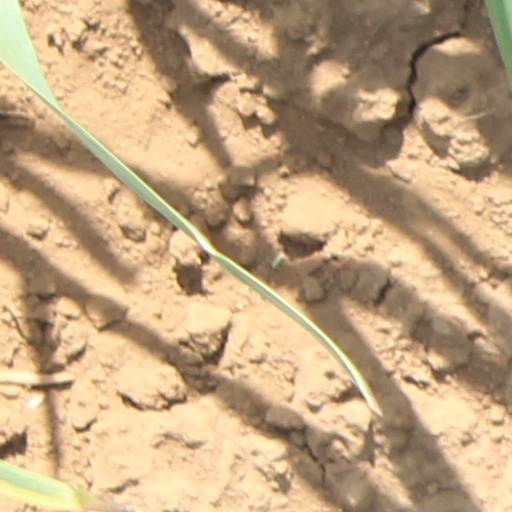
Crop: wheat